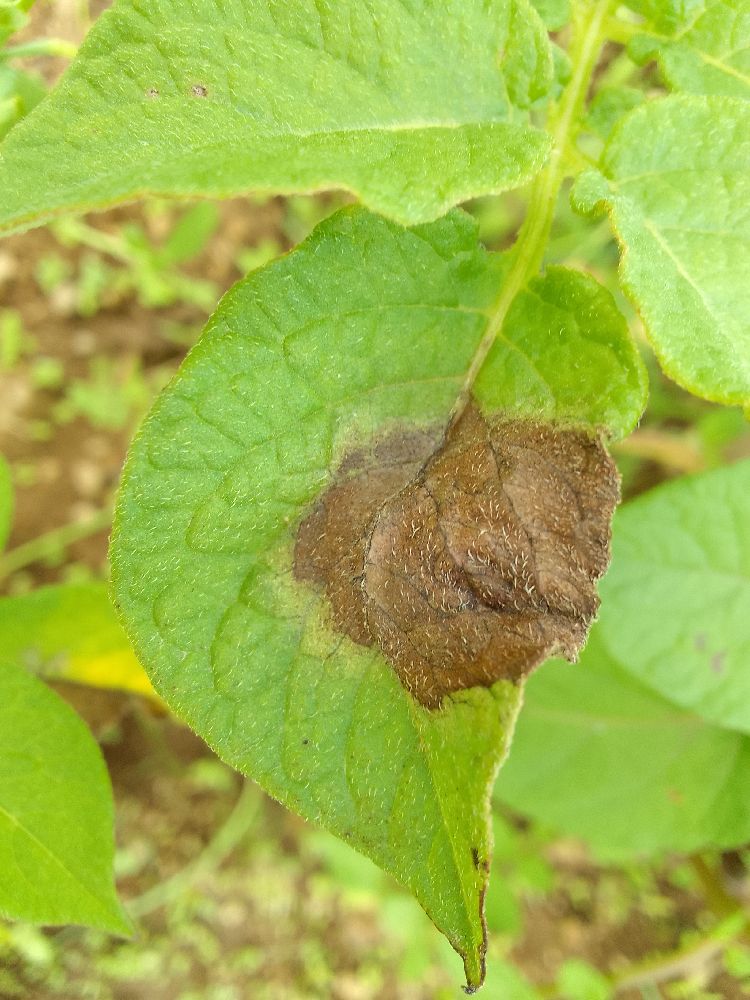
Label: Late blight